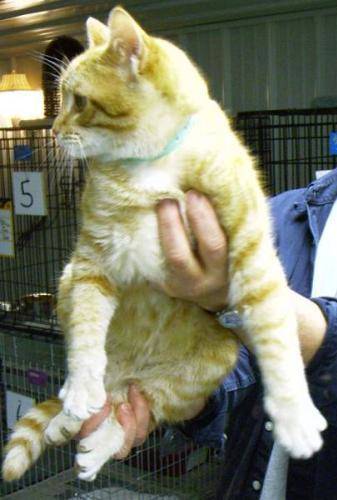
Label: cat